Jitřní záře

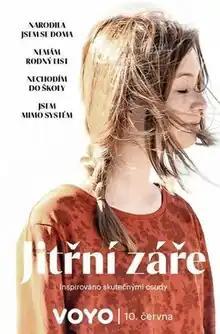

Jitřní záře (" Morning Glow" in English) is a 2022 Czech television series created under the Voyo Original brand. It was directed by Dan Wlodarczyk, who also co-wrote the screenplay with his wife Hana Wlodarczyk. It premiered on 10 June 2022. It is inspired by real events.